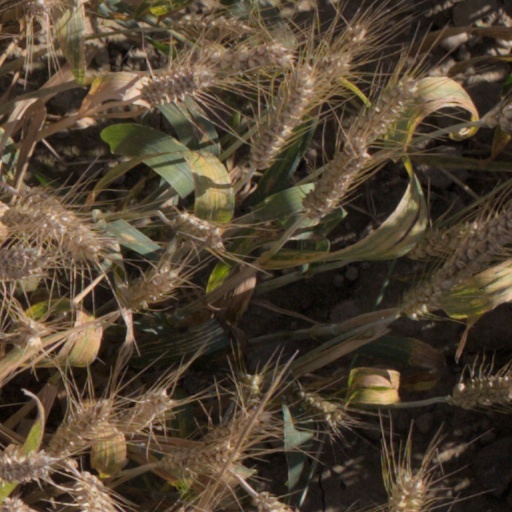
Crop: wheat